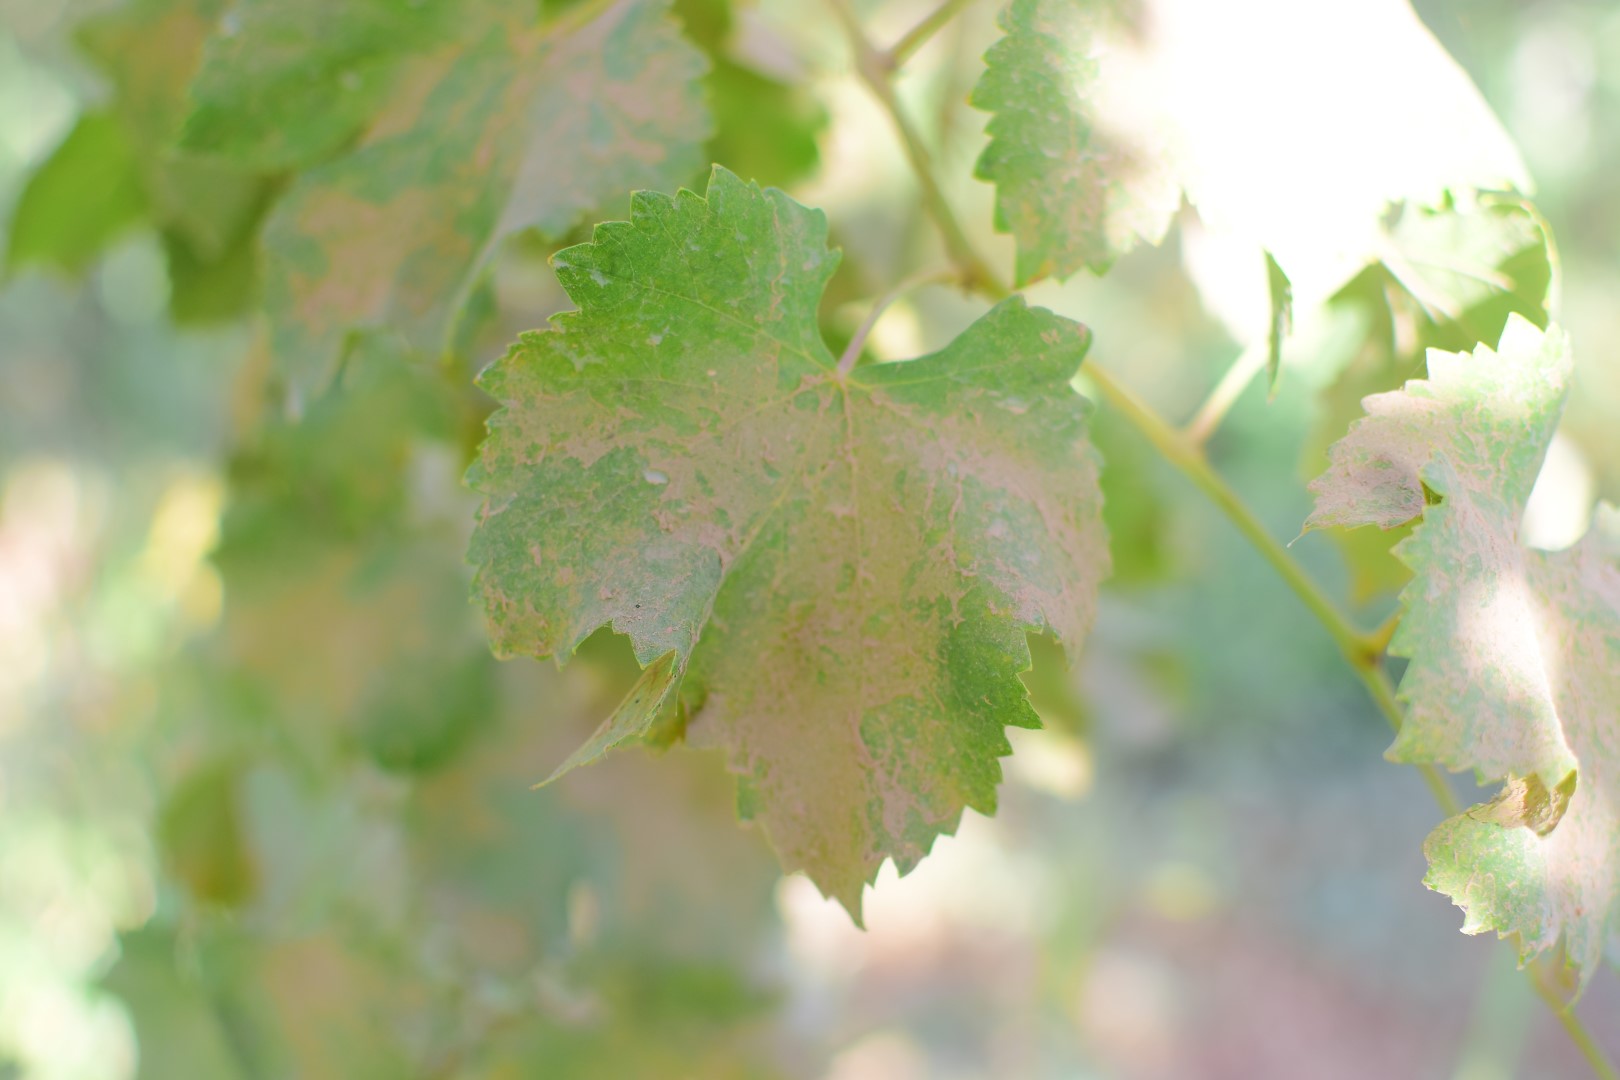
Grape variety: Deas Al-Annz